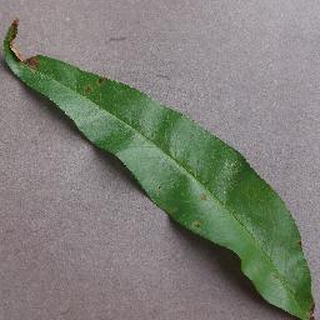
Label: peach_bacterial_spot